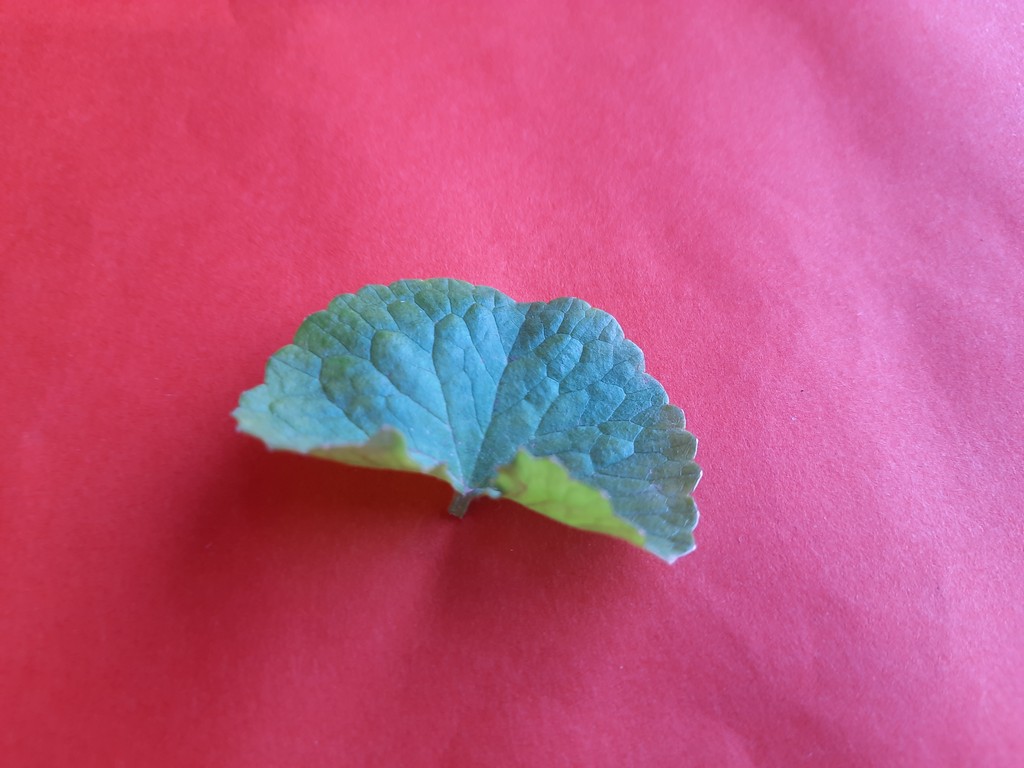
Label: Healthy